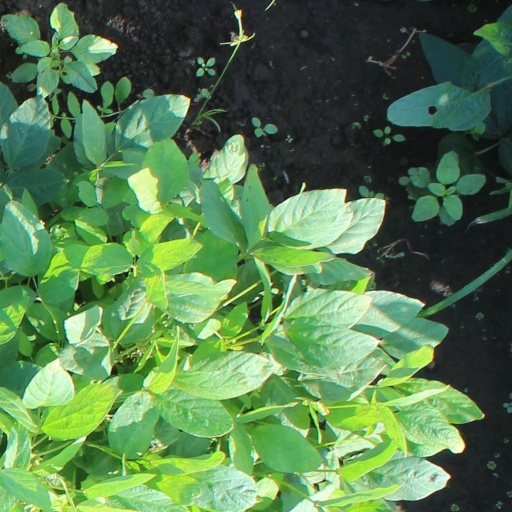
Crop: soybean